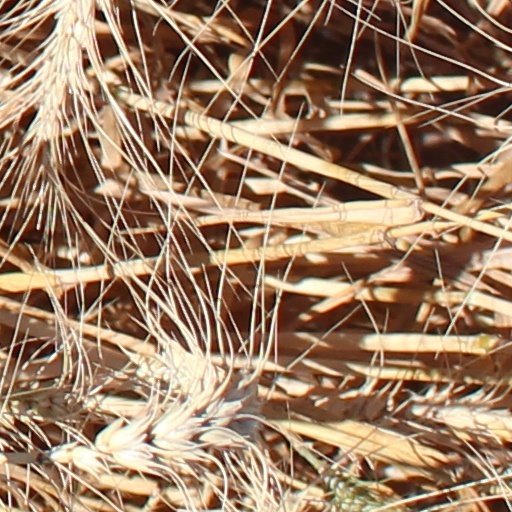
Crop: wheat